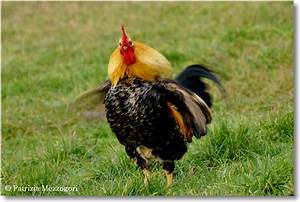
Label: chicken